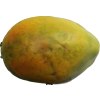
Label: papaya